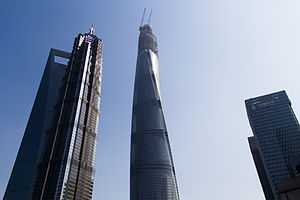
Shanghai Tower
Shanghai Tower i midten
Shanghai Tower er en skyskraber i Shanghai, Kina. Siden 3. august 2013 har den været højeste bygning i Kina og den næststørste i verden kun overgået af Burj Khalifa i Dubai. Den forventes at åbne for offentligheden i 2015.